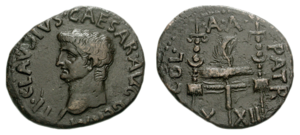
La Legio X Gemina était une légion de l’armée romaine créée vers 58 av. J.-C. qui existait encore à la fin du IVᵉ siècle. Appelée à l’origine « légion X Equestris », parce que Jules César s’en servit comme cavalerie, elle participa à de nombreuses batailles durant la Guerre des Gaules. S’étant mutinée sous Auguste, elle perdit le cognomen Equestris et, après avoir reçu l’apport de légionnaires d’autres légions, fut renommée Gemina. Elle participa à la conquête du nord-ouest de l’Hispanie par Auguste. Sous les Flaviens, elle fut stationnée en Germanie inférieure après un bref séjour en Hispanie. Au IIᵉ siècle elle s’installa en Pannonie où elle se vit confier la garde d’un vaste territoire. Après avoir participé aux campagnes de Trajan, elle fut cantonnée à Vienne où elle devait demeurer par la suite. Divers détachements furent envoyés en Judée et en Mauritanie et, sous Marc Aurèle, la légion participa aux campagnes contre les Quades, les Marcomans et les Lombards. Après avoir appuyé le coup d’État de Septime Sévère, la légion demeura fidèle aux divers empereurs qui se succéderont durant la période dite de « l’anarchie militaire ».